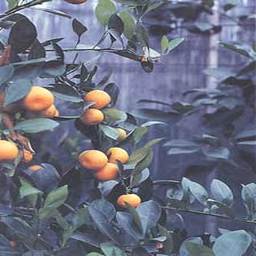
Label: Orange